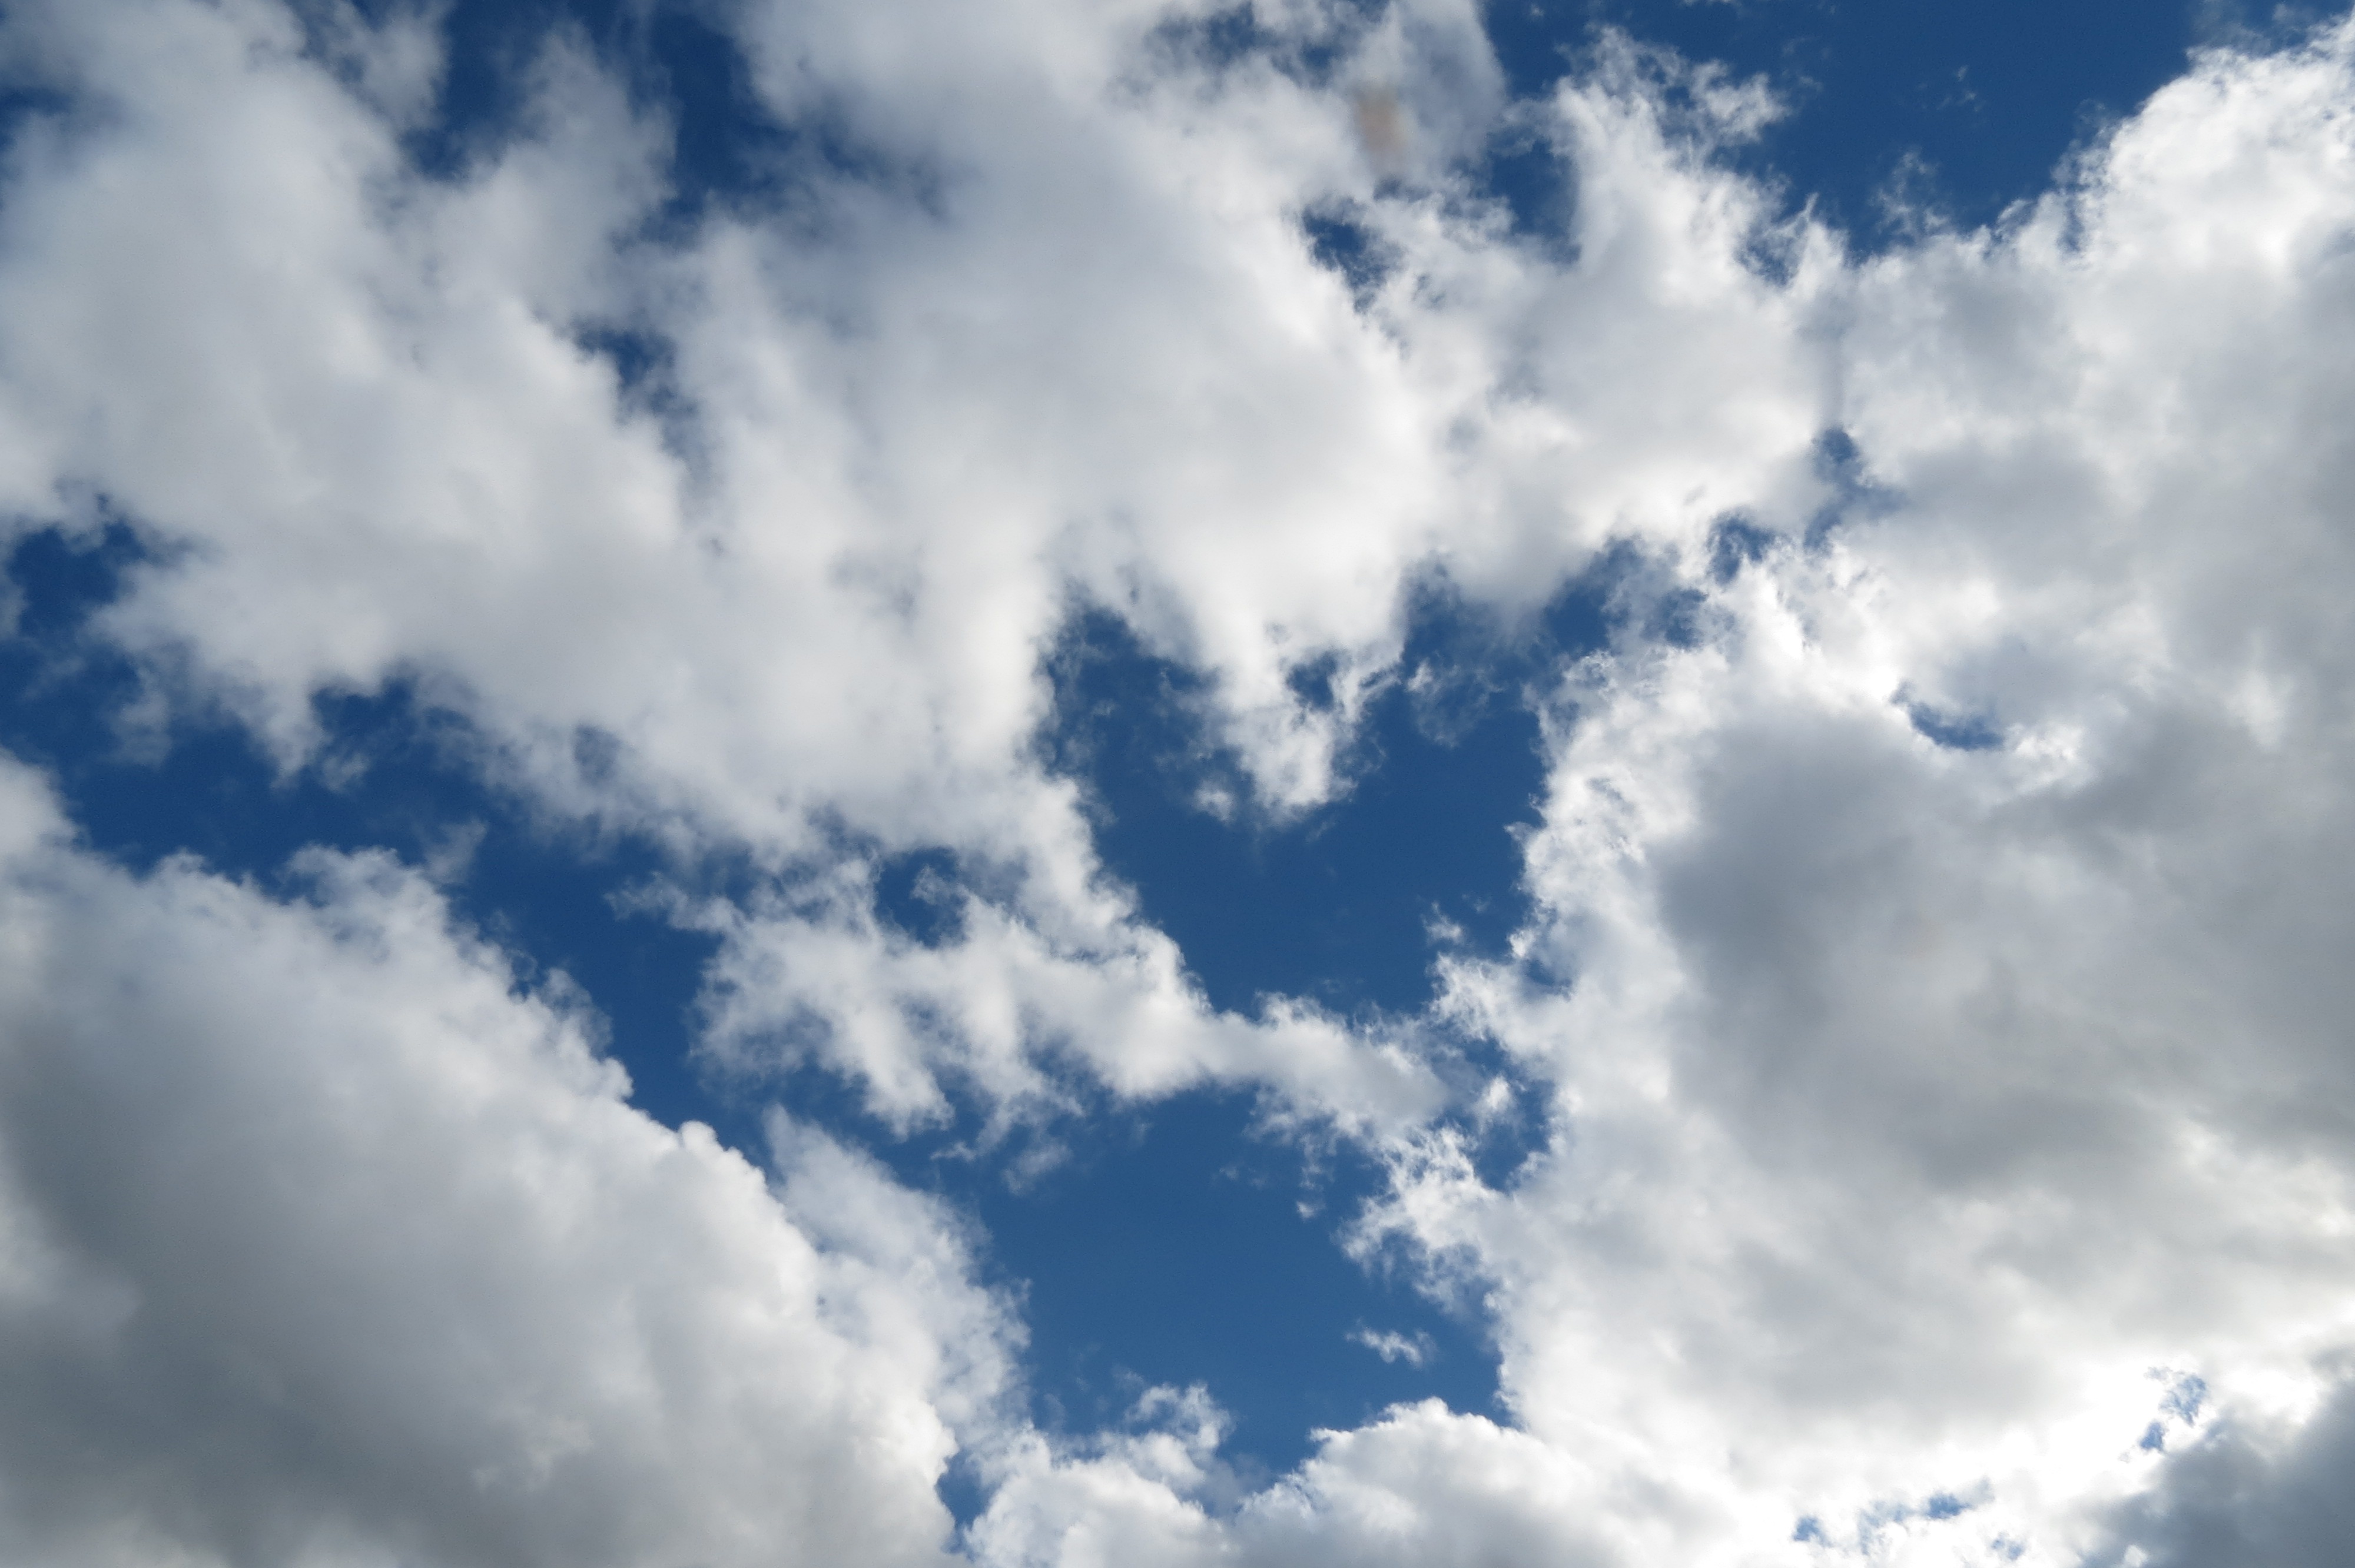
cloud, sky, sunlight, atmosphere, daytime, cumulus, blue, clouds, day, meteorological phenomenon, atmosphere of earth